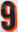
Number: 9